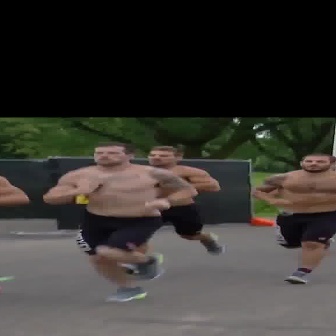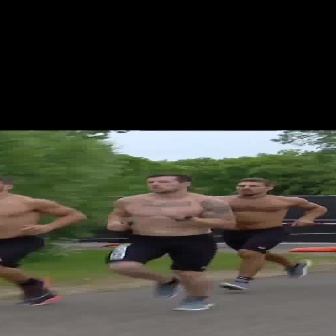
  Please identify the target specified by the bounding box [39,142,198,301] in the first image and locate it in the second image. Return the coordinates in [x_min,y_min,x_max,y_max] format.
Answer: [100,173,238,311]